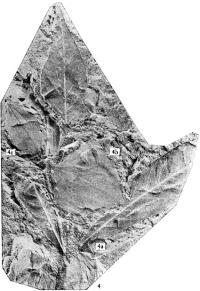
一个化石属于被子植物，其特征描述:叶正菱形，圆菱形或近肾形，长3.1~5.0厘米，宽3.1~4.6厘米，基部楔形，宽楔形或圆形，顶端急尖或钝尖，偶尔浅裂。叶缘全缘，微波状。叶柄保存3.7厘米。叶纸质或薄革质。叶脉为掌状五出脉，弧曲~环结脉序，主脉细，中主脉基部直伸，上部微呈“之”字形弯曲，有3~4对细弱互生的侧脉自中脉伸出，并与间主脉之末端联合成脉环，中间一对间主脉细，它与中主脉呈20°角自叶基部微呈弧形伸出。有3~4对较强的侧脉自间主脉向外侧折伸，其末端分叉于叶缘内侧联结成脉环。基部一对外主脉细，分叉或不分叉与相邻的侧脉联结成脉环。第三级脉细，呈不规则四边形或五边形网，网眼直径4~6毫米。第四级脉形成四边形和五边形细网。第五级脉形成更小的网，其内有1~2次分叉的游离脉。